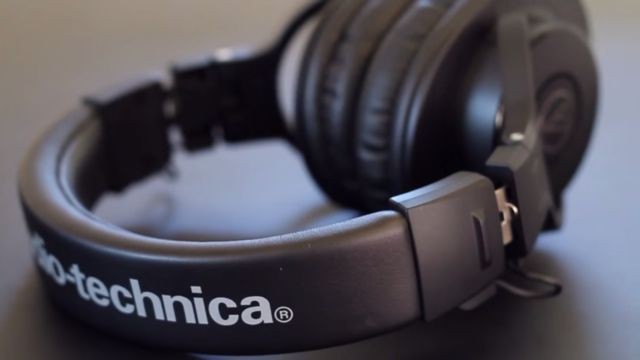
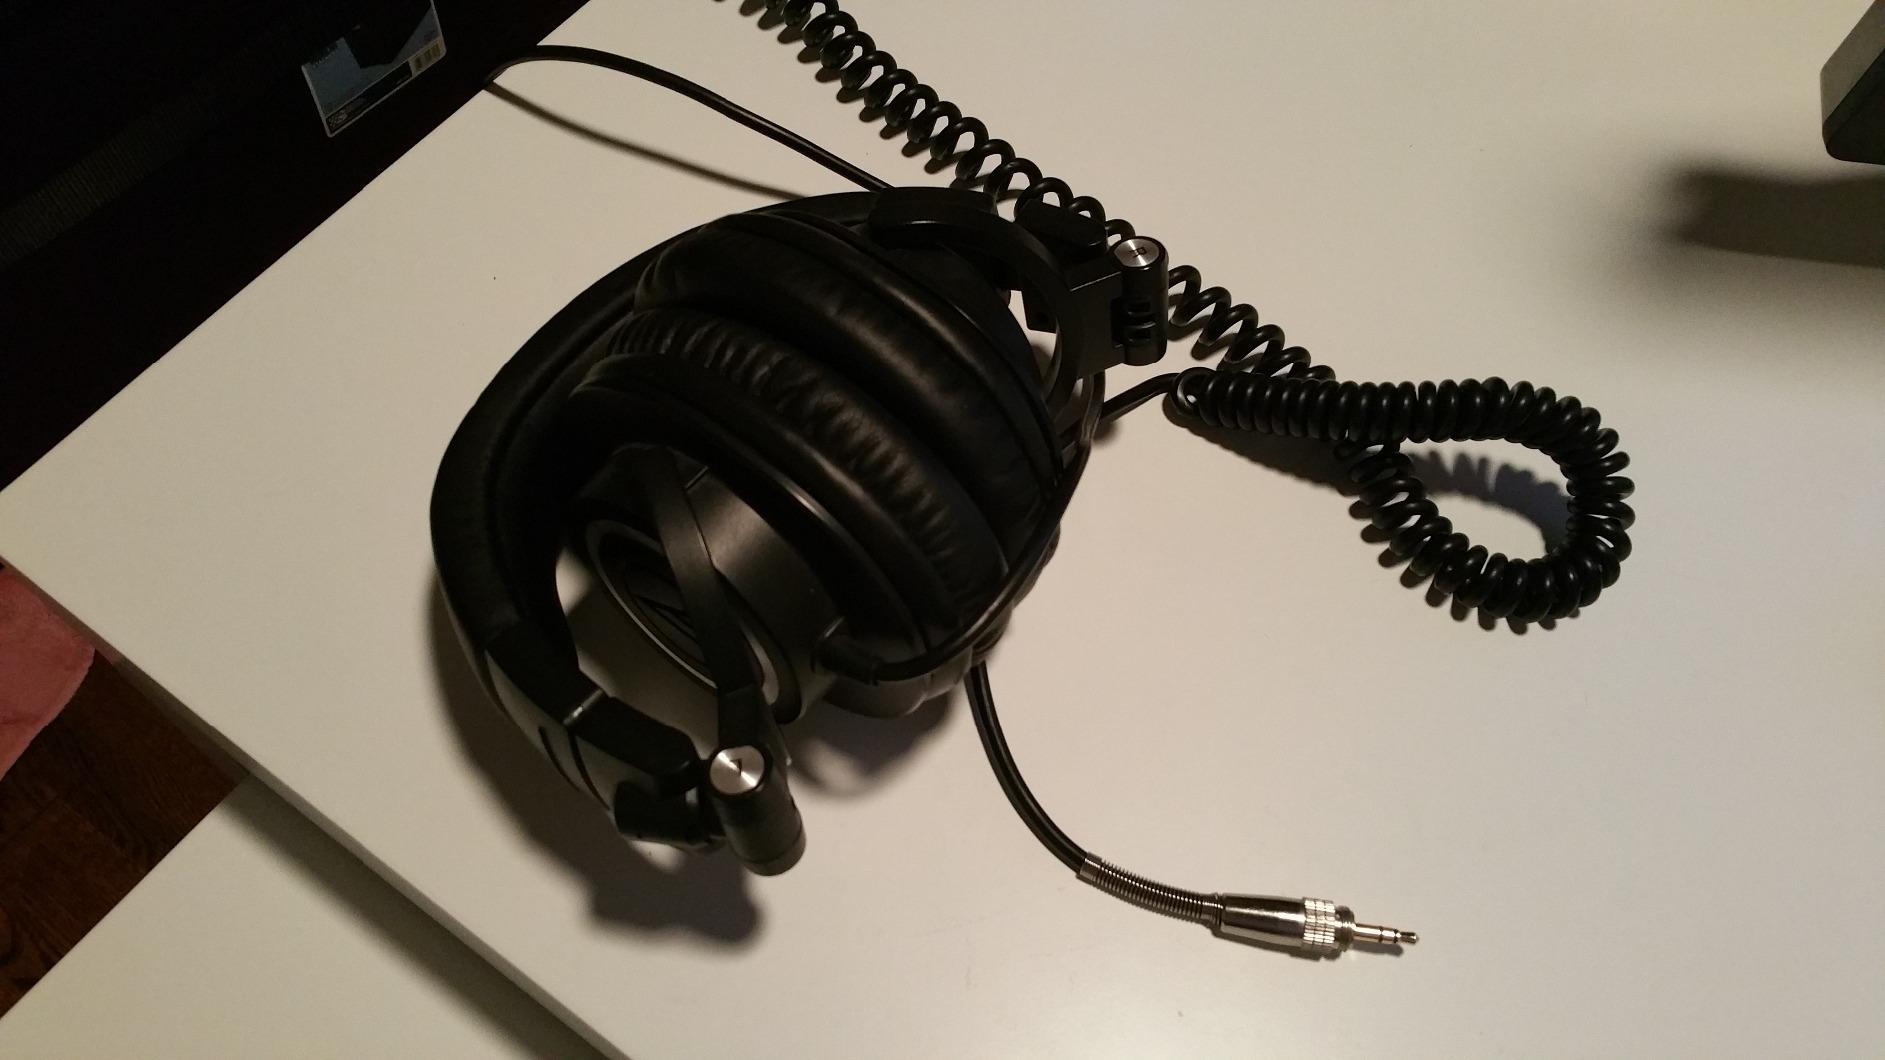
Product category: headphones
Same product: no